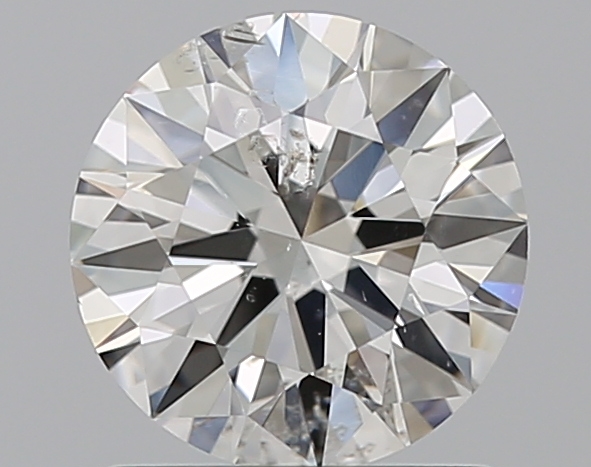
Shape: round
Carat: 1
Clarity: SI2
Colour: G
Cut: EX
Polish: EX
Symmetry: EX
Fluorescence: N
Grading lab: GIA
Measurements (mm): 6.48 x 6.52 x 3.91